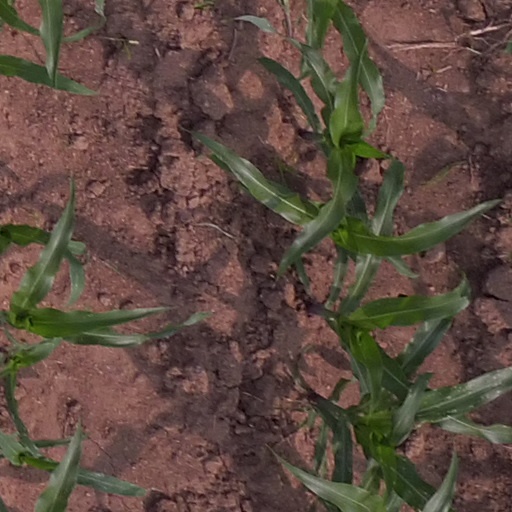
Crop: maize; corn